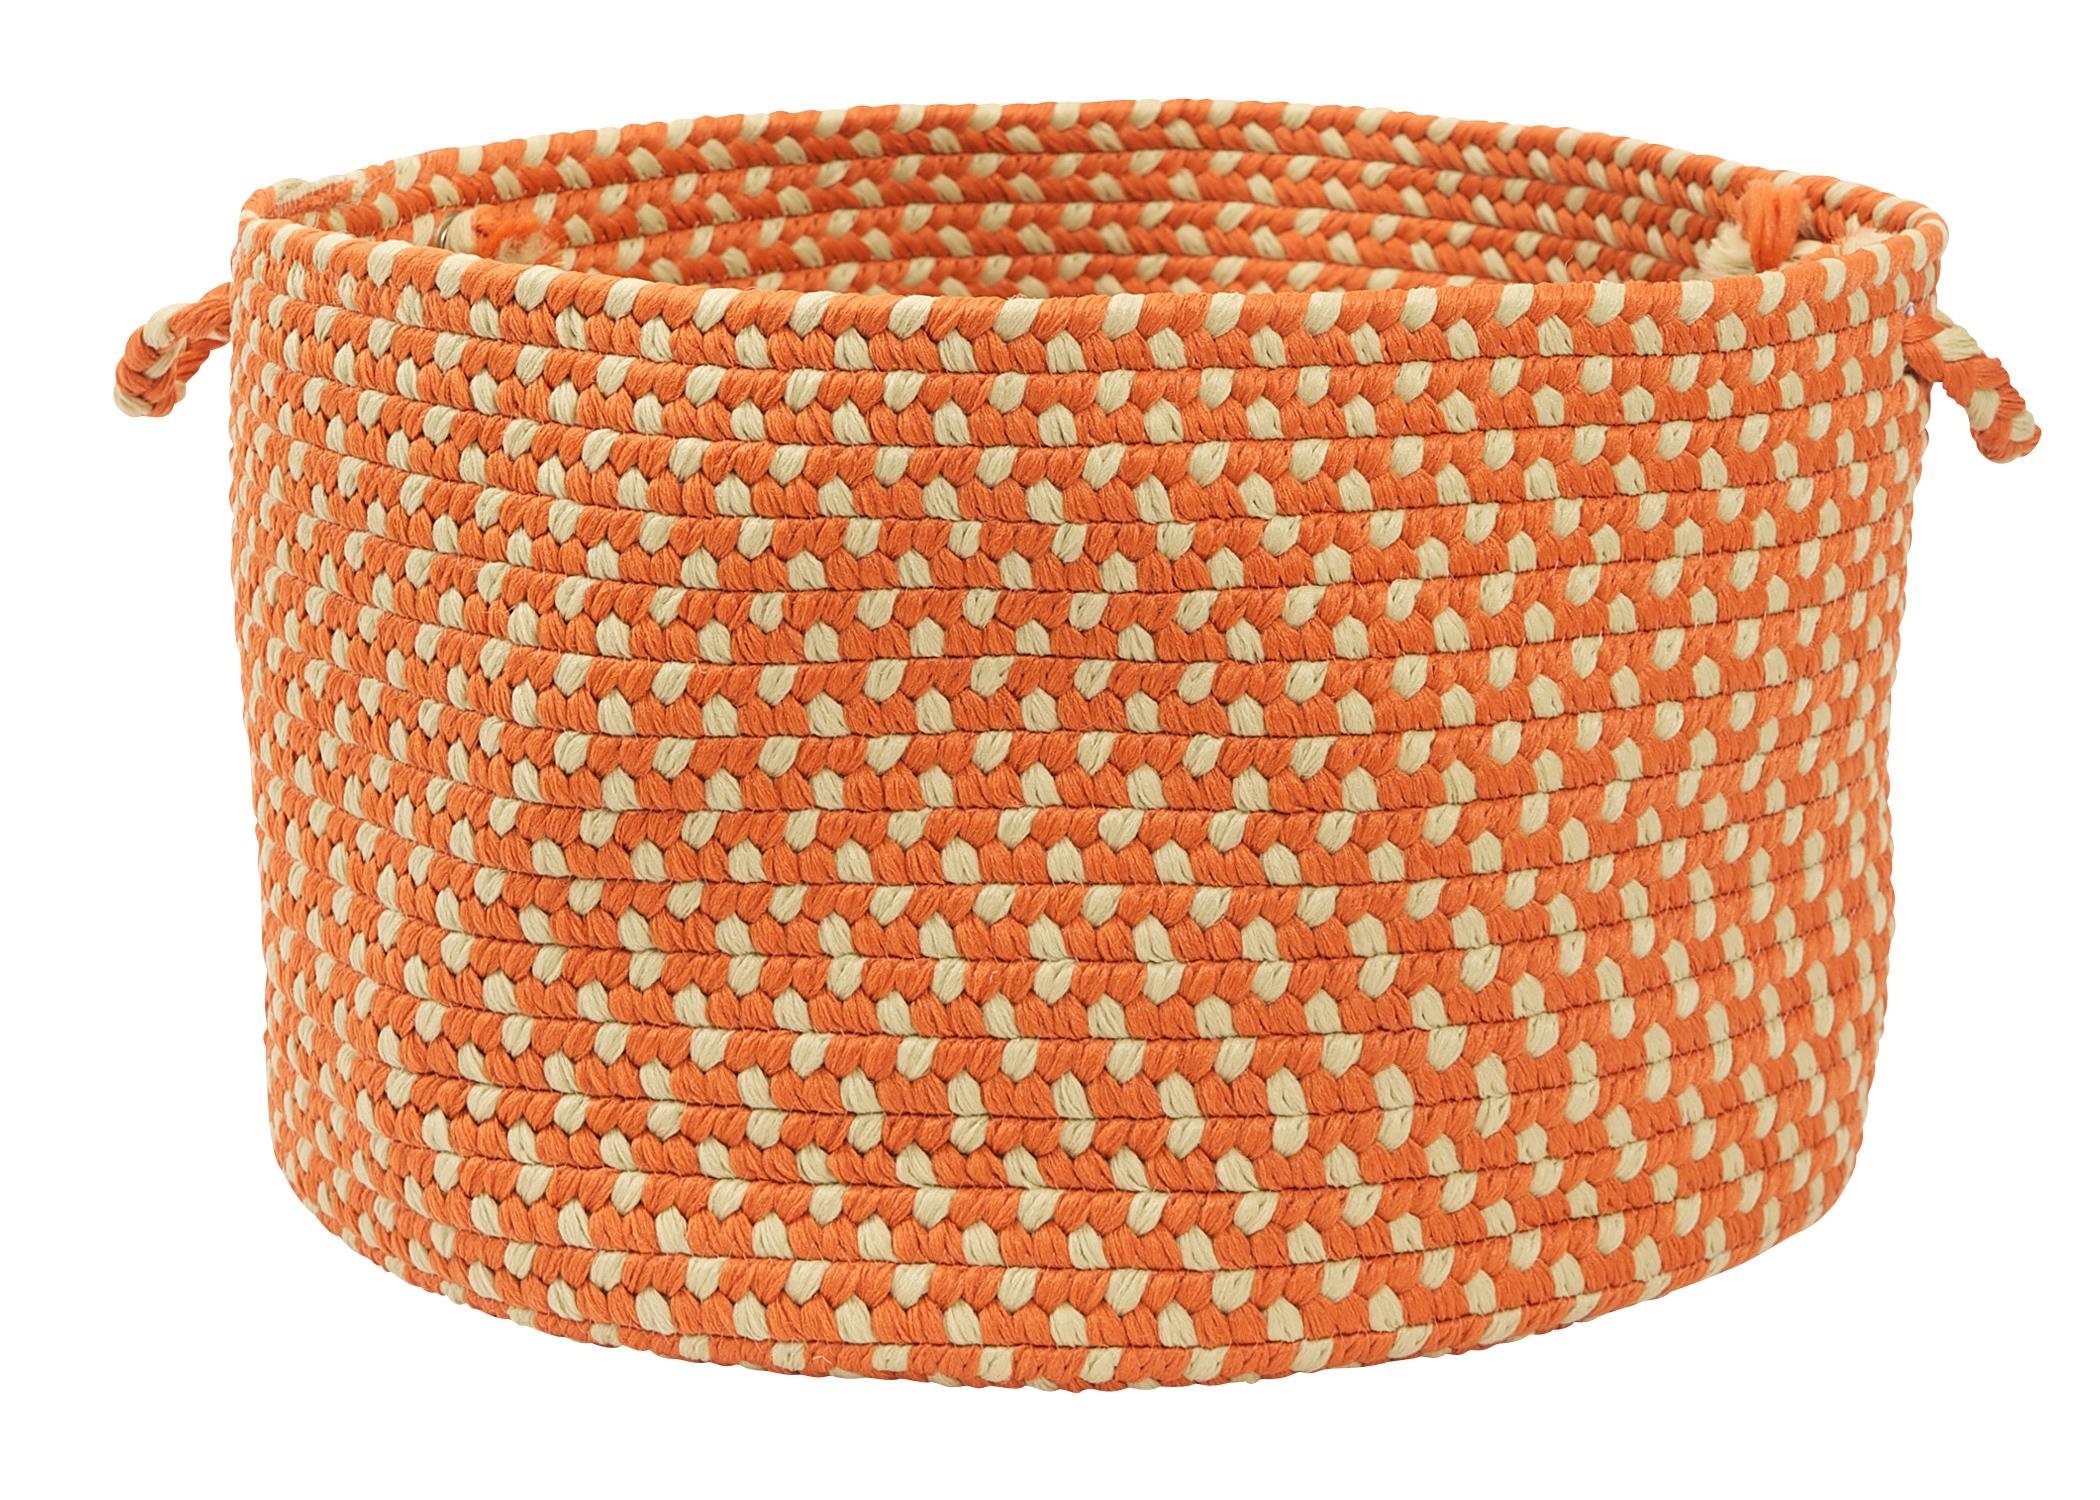
Item Name: Colonial Mills Montego Fade/Stain Resistant Storage Braided Baskets Tangerine 18"x18"x12"
Bullet Point 1: Stain Fade Resistant.
Bullet Point 2: Two Easy-Grip Handles.
Bullet Point 3: Made in USA.
Bullet Point 4: Braided.
Bullet Point 5: 100% Polypropylene.
Product Description: Step outside and have some fun with the vibrant colors and practicality of this braided storage basket! Make a statement with color that won?t fade or stain. The perfect storage solution for pool toys and more!
Value: 1.0
Unit: Count

Price: 61.465